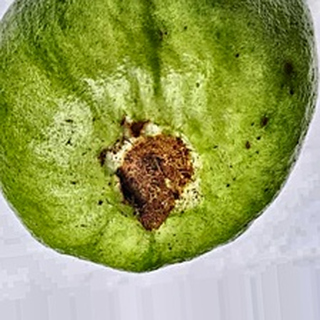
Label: guava_fruit_fly